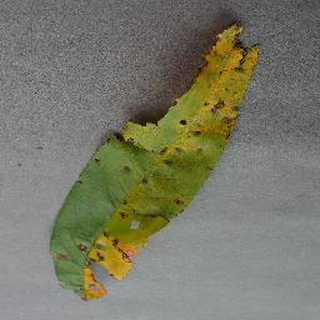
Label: peach_bacterial_spot